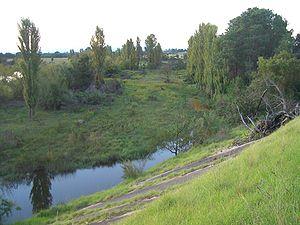
Le Gippsland est une région économique rurale du Victoria, en Australie située dans la partie sud-est de cet État. Il couvre une superficie de 41 556 kilomètres carrés, et se trouve à l'est de Melbourne, au nord du détroit de Bass, à l'ouest de la mer de Tasman, au sud de la ligne Black-Allan qui marque une partie de la frontière entre l'État du Victoria et la Nouvelle-Galles du Sud, et à l'est et au sud-est de la Cordillère australienne et des Alpes victoriennes. Le Gippsland connaît quatre divisions statistiques, Gippsland est, Gippsland sud, Gippsland ouest et Vallée Latrobe.